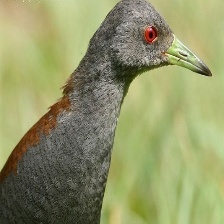
Species: BLACK TAIL CRAKE
Scientific name: AMAURORNIS BICOLOR